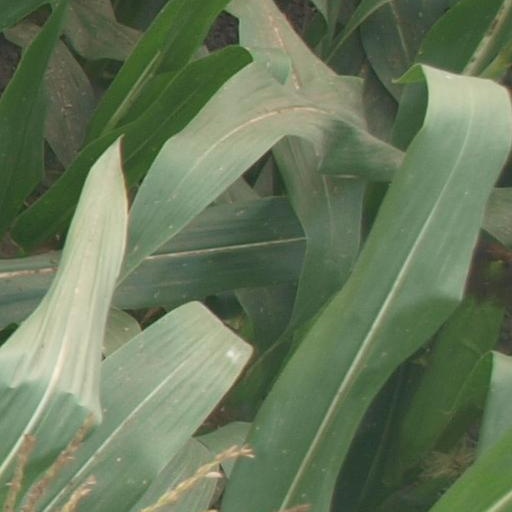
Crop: maize; corn